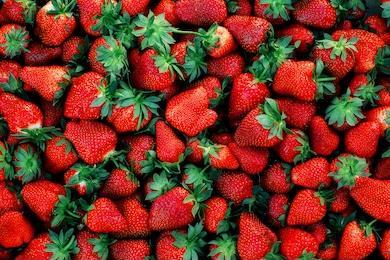
Label: Strawberry